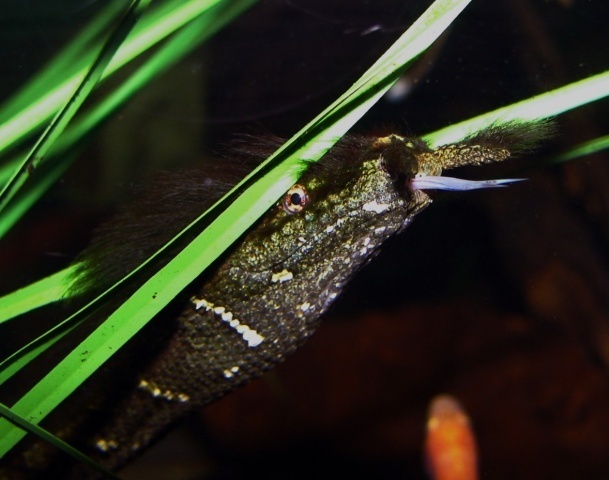
Label: not_food